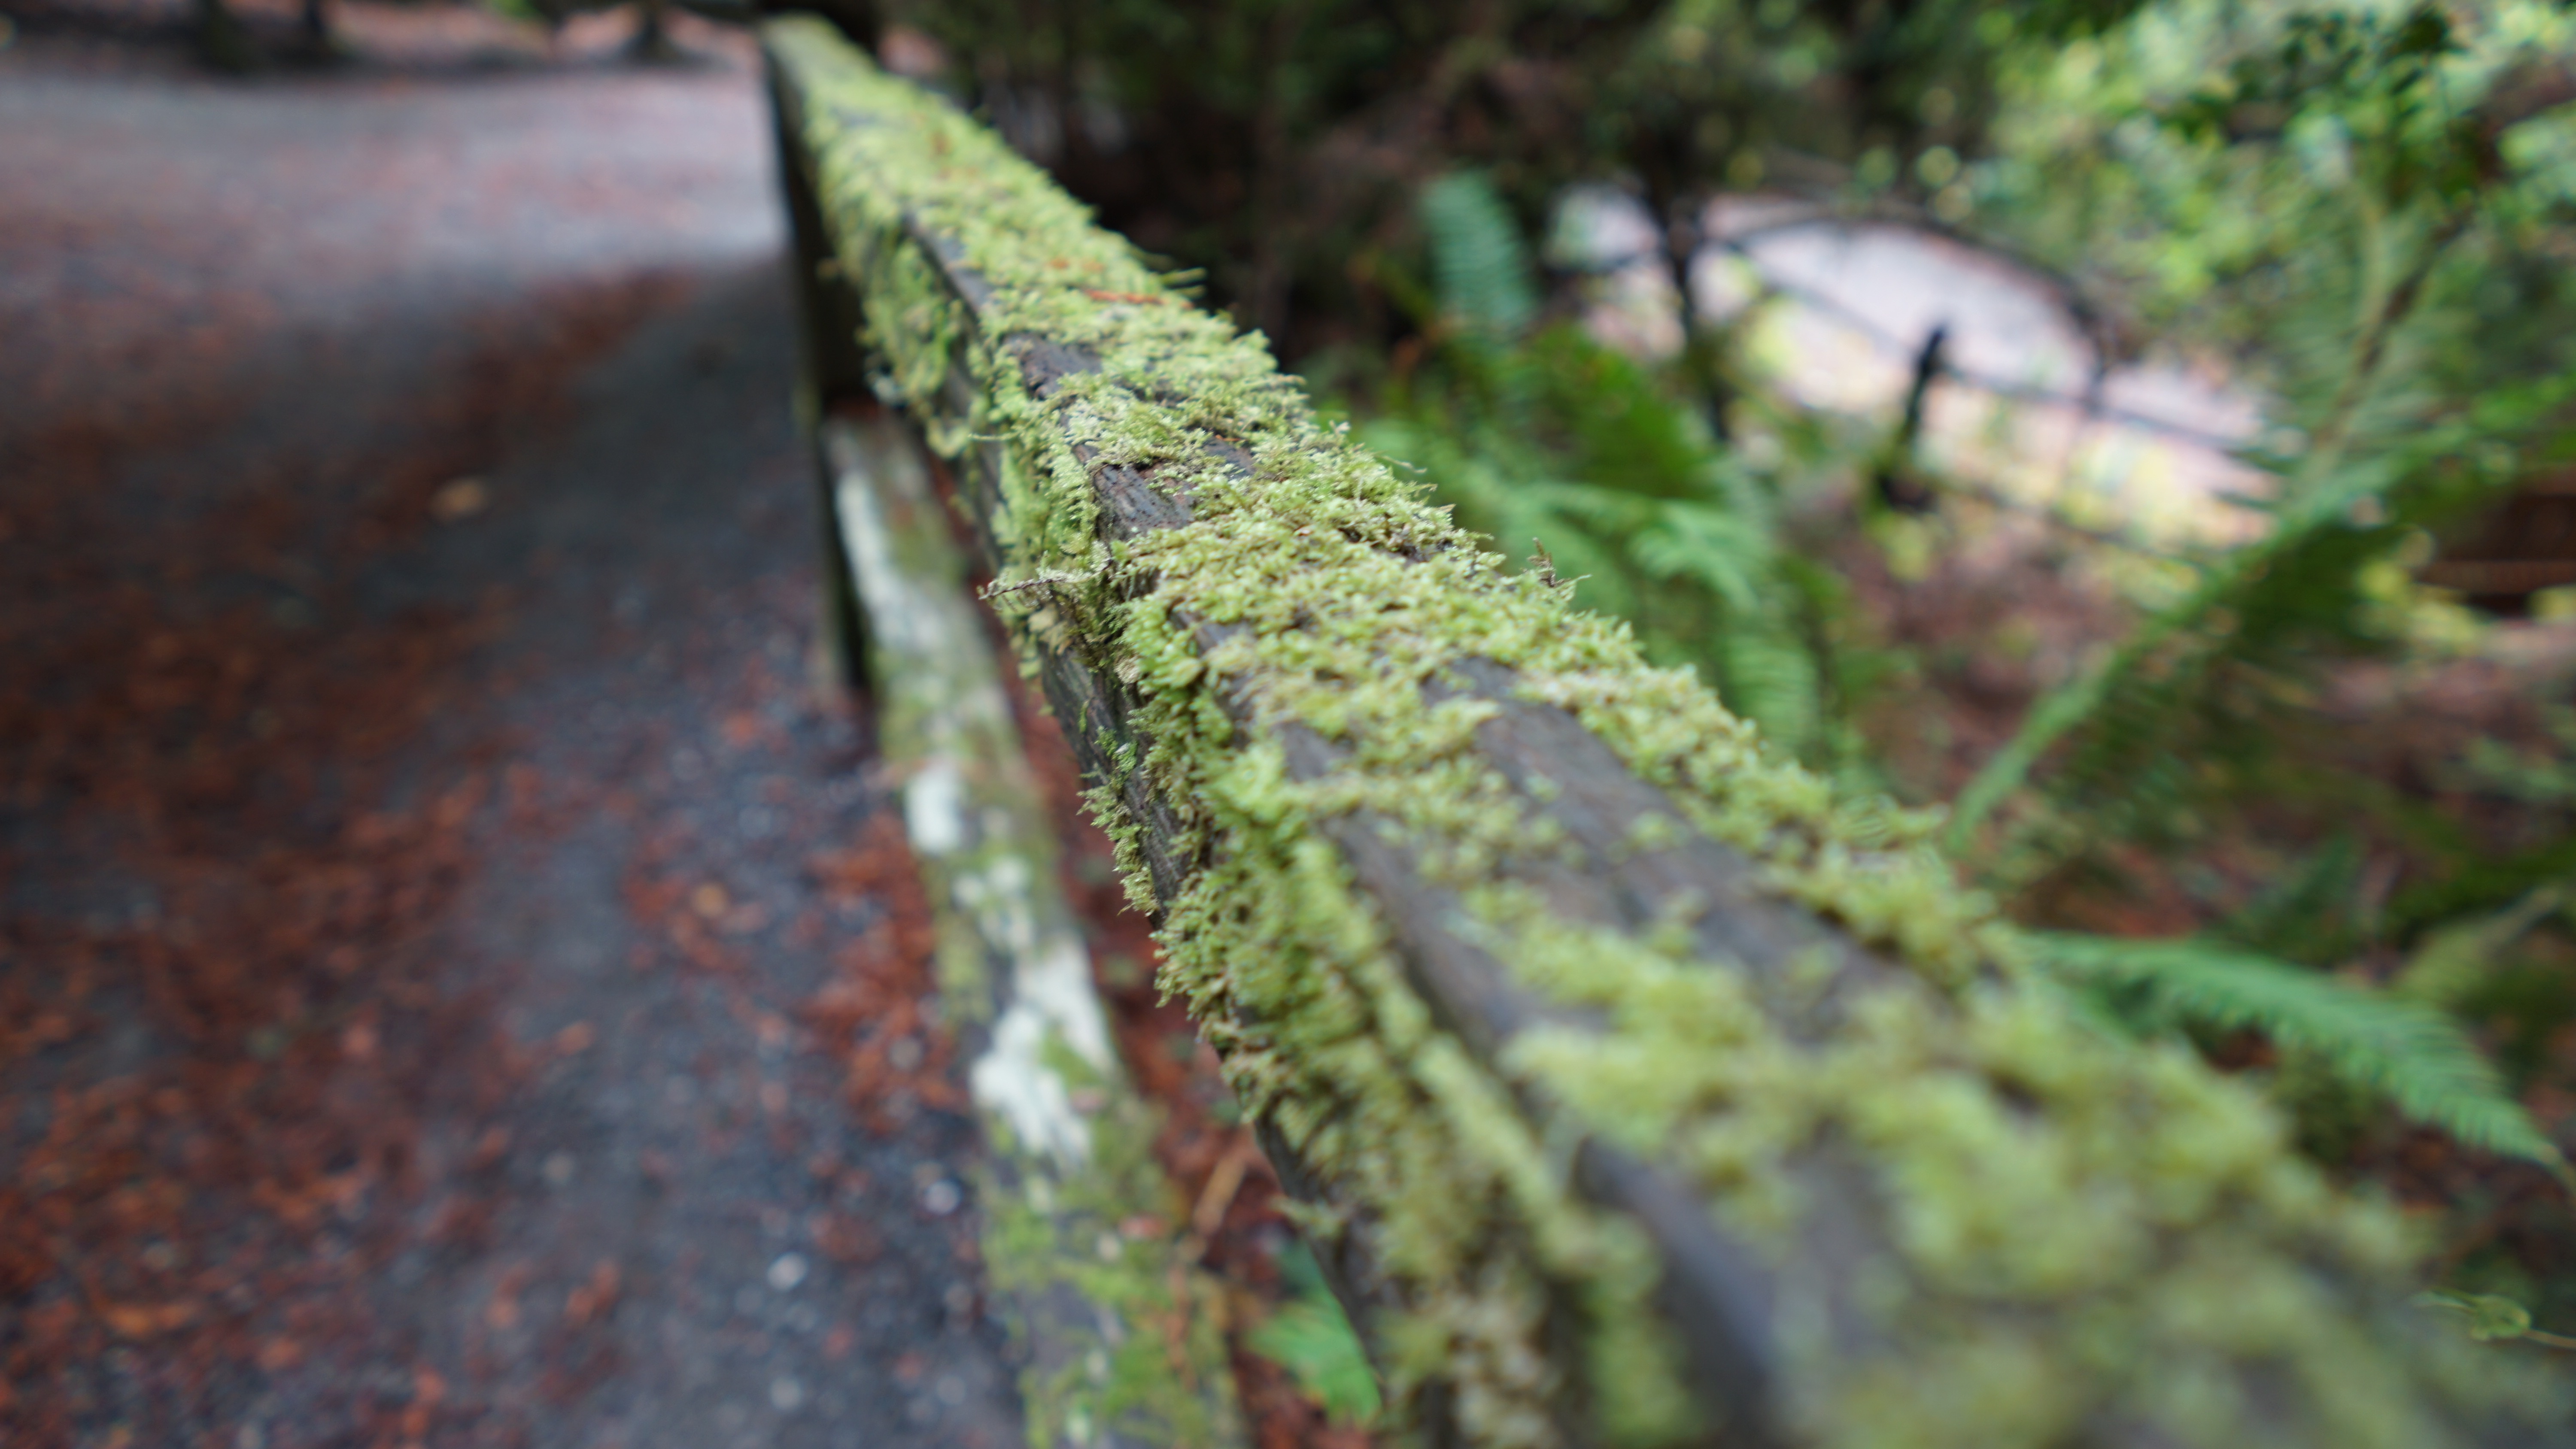
tree, nature, forest, branch, plant, leaf, flower, wildlife, green, autumn, botany, reptile, flora, fauna, lizard